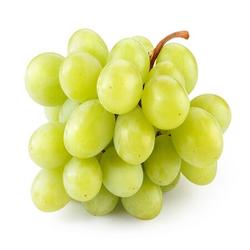
Label: Grapes